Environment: real
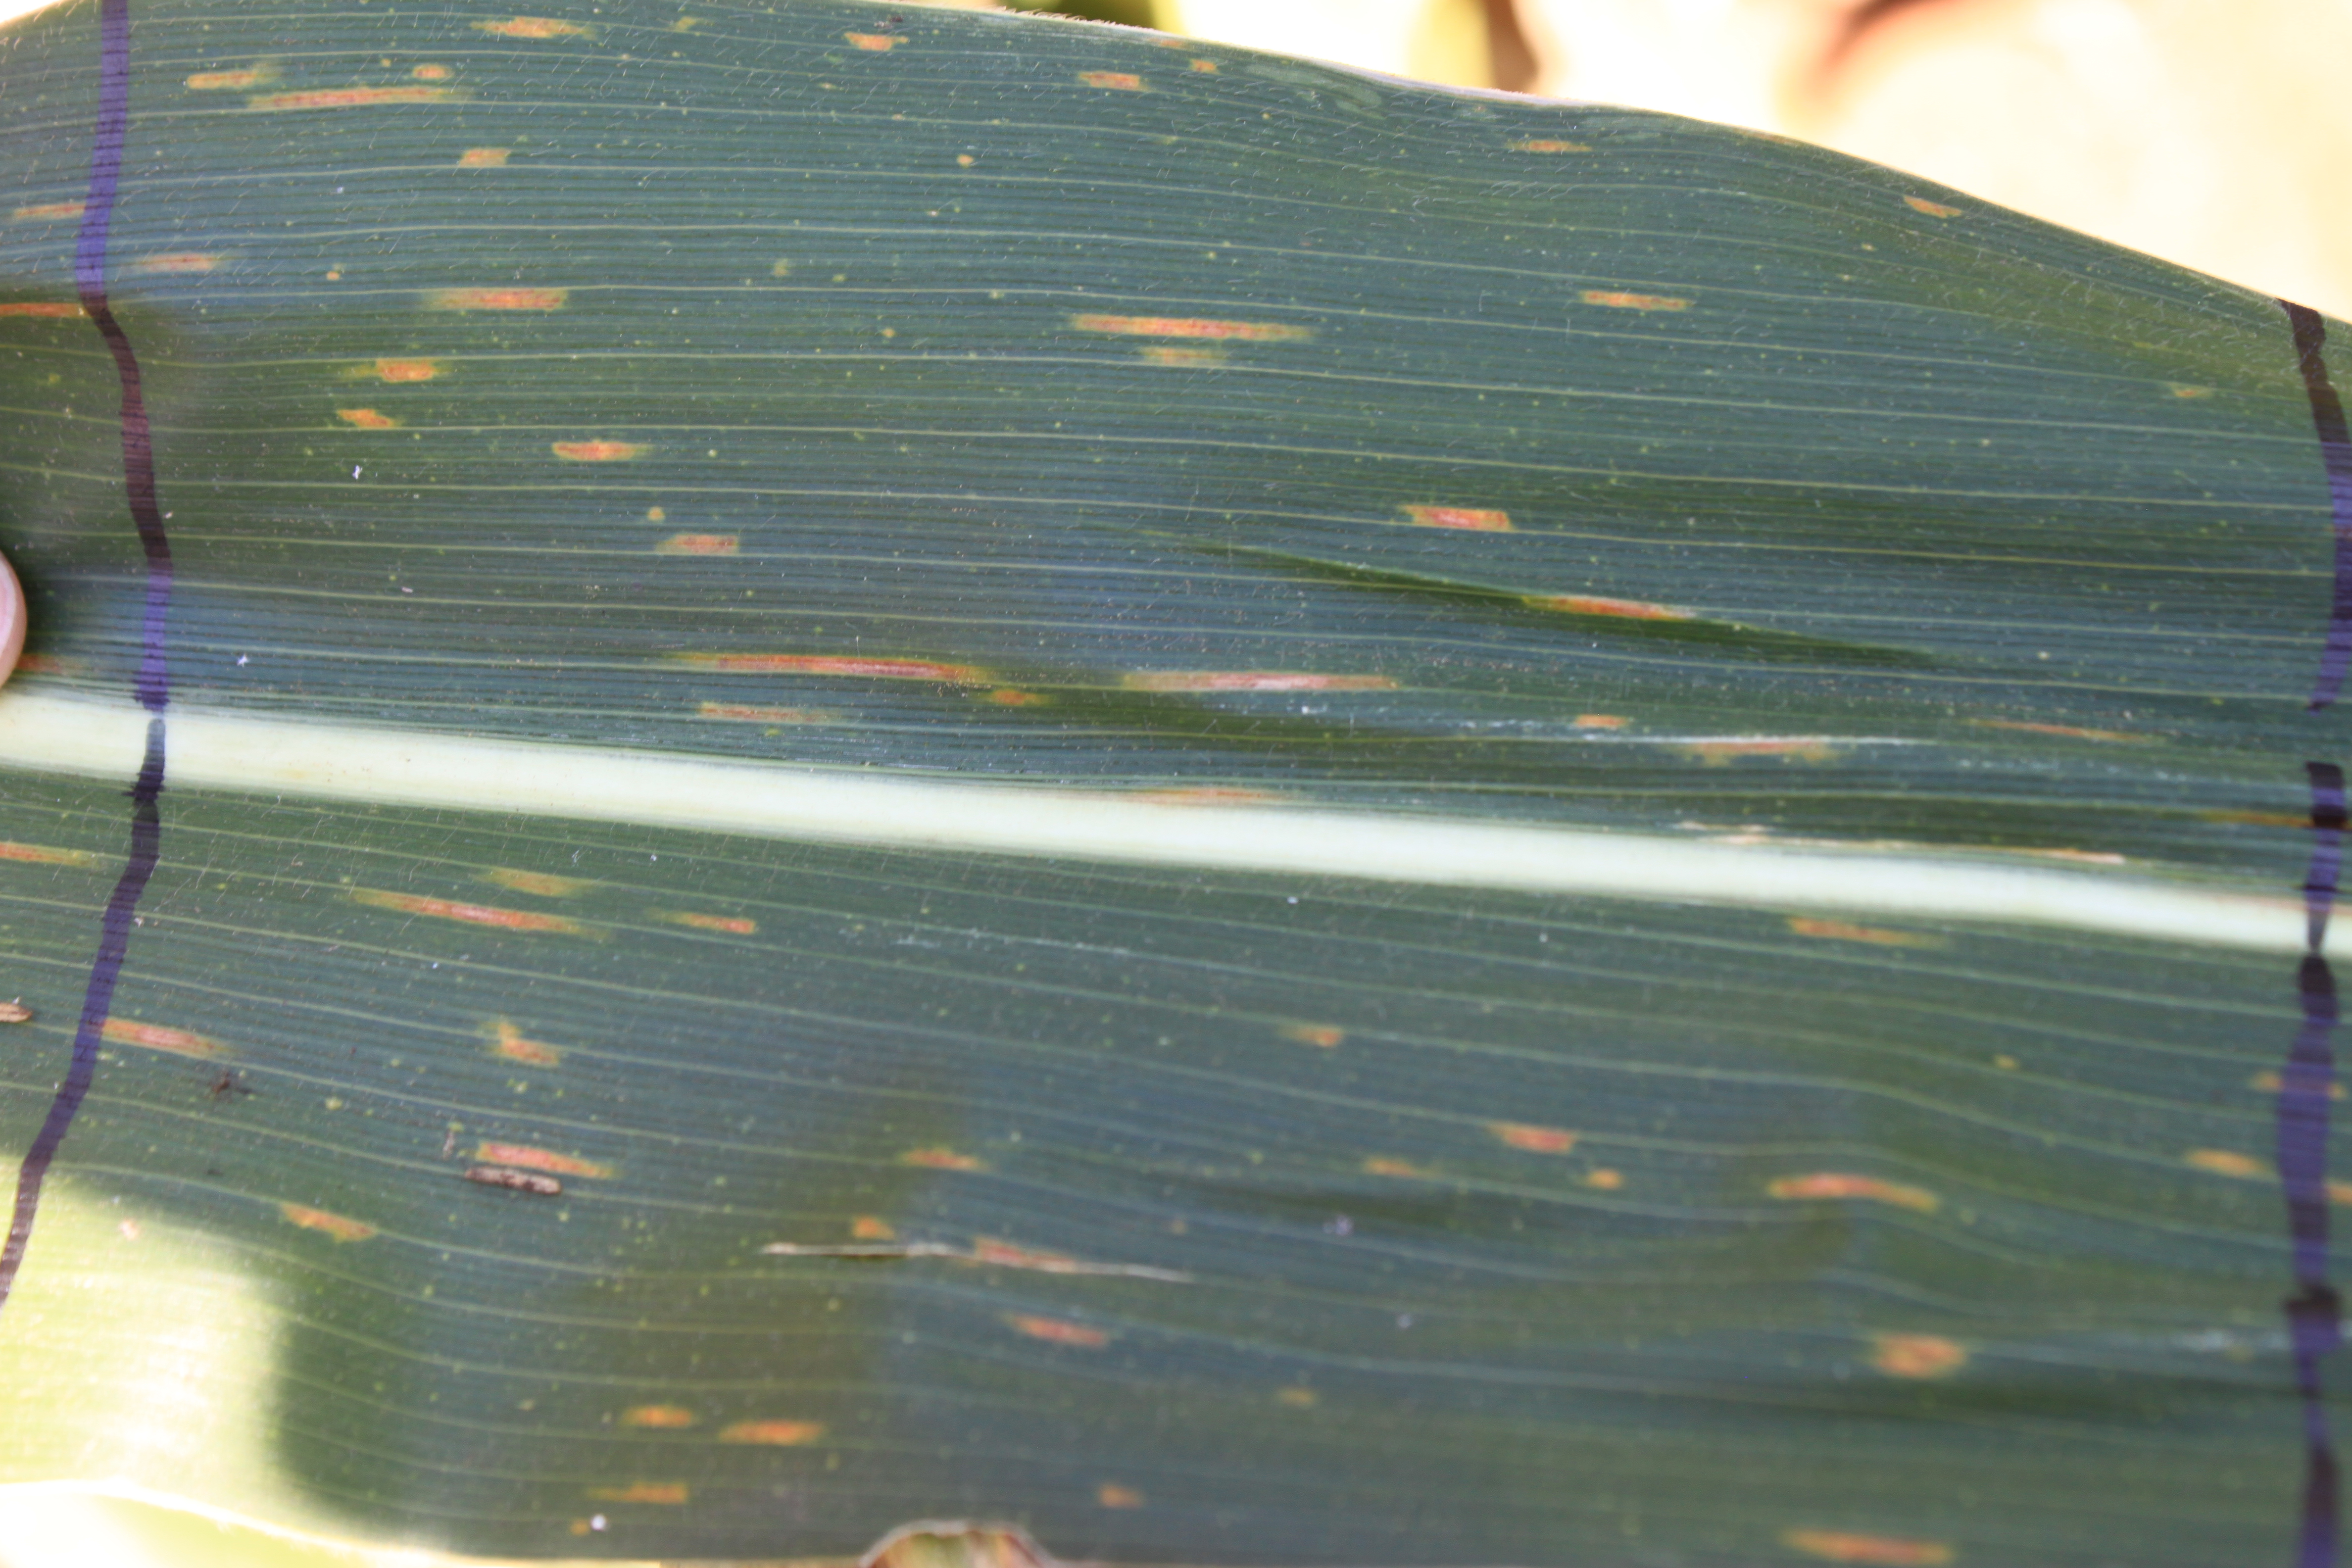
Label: gray_leaf_spot